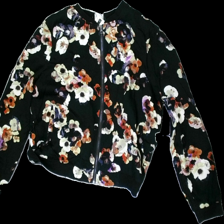
View: front
Type: Cardigan
Category: Ladies
Brand: Not in the list
Brand text on label: pep
Colors: Black, Green, White, Multicolor
Material: 100% Viscose
Pattern: Floral print
Cut: Regular
Size: XL
Price range: 50-100
Recommended usage: Reuse
Description: Cardigan with zipper